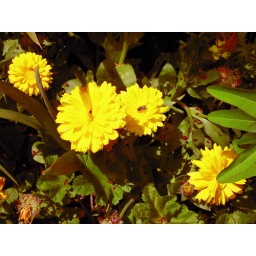
flowers around my house